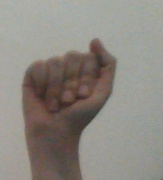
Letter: saad